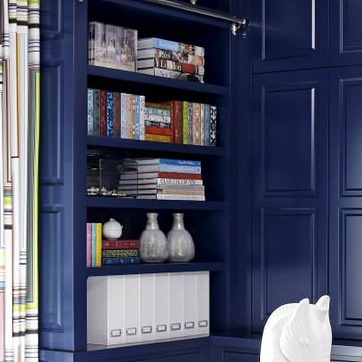
Material: paper